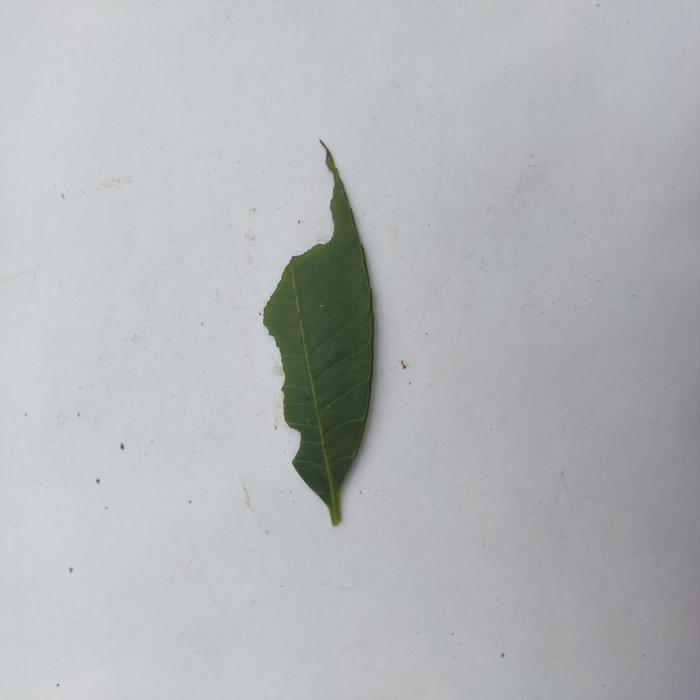
Crop: Hog Plum
Leaf condition: Caterpillars_Infestation